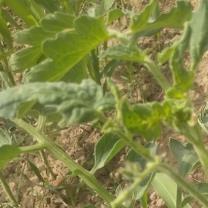
Crop: Tomato
Condition: virosis-d